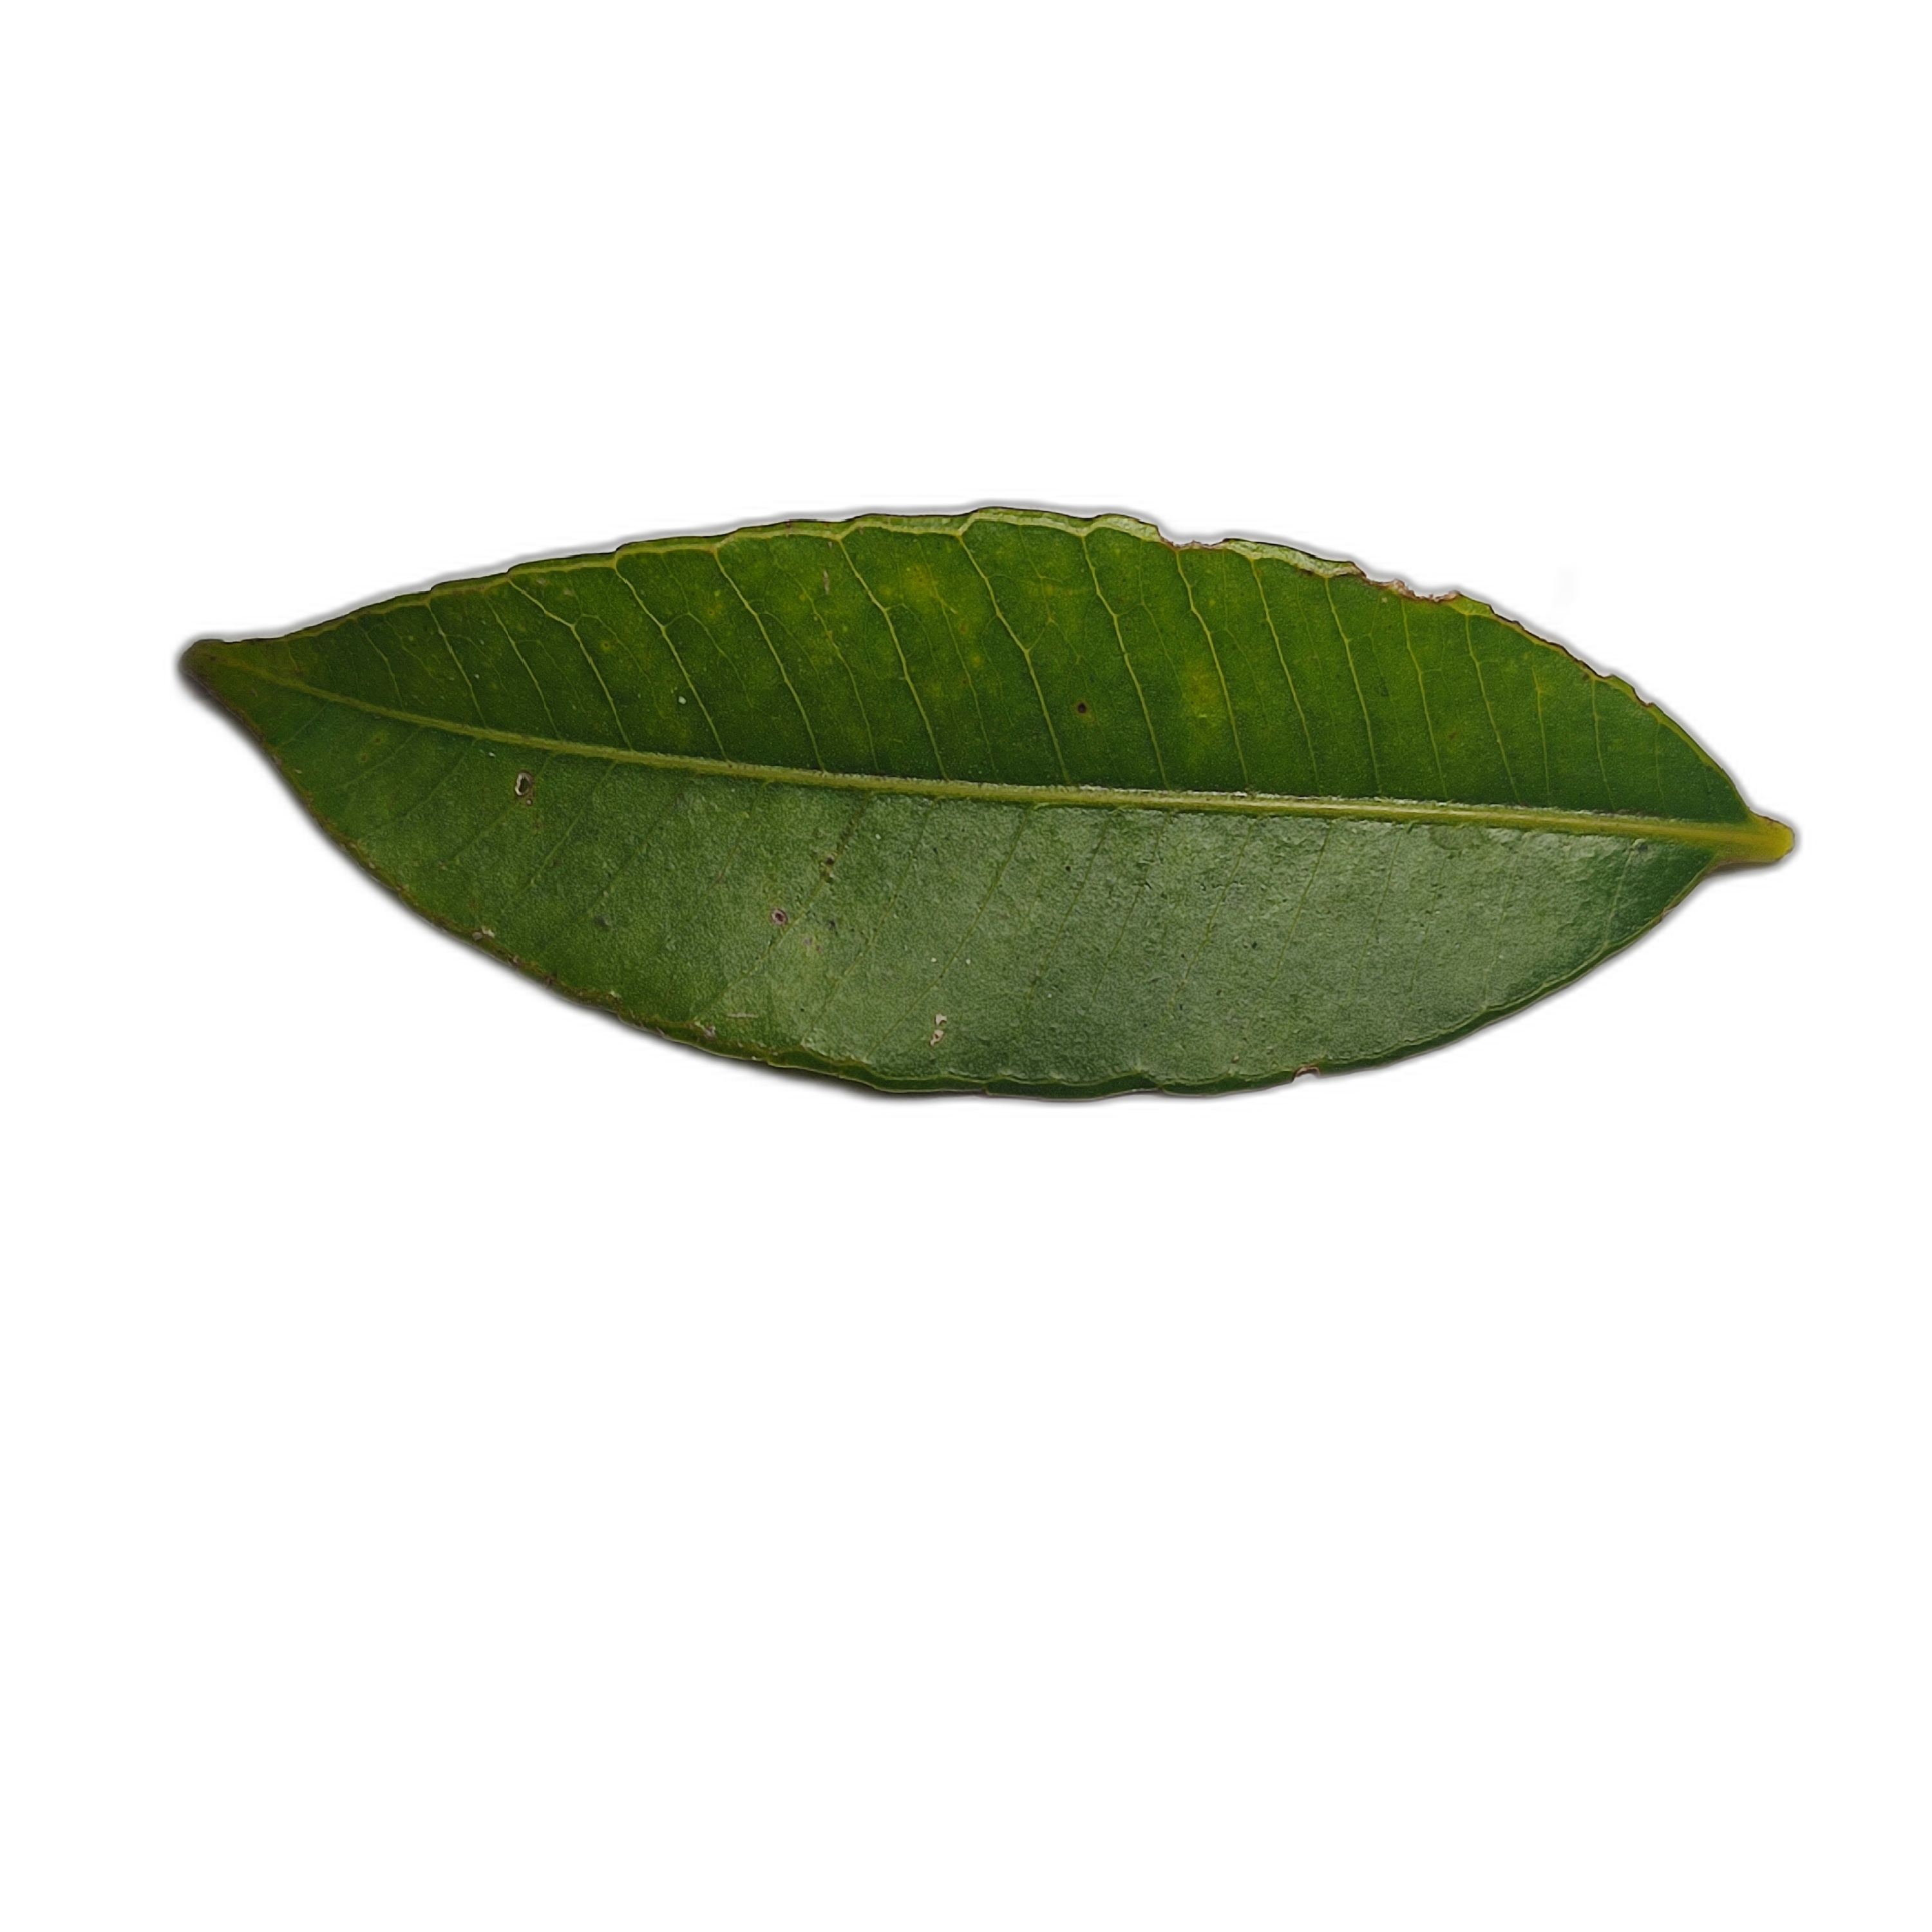
Label: healthy